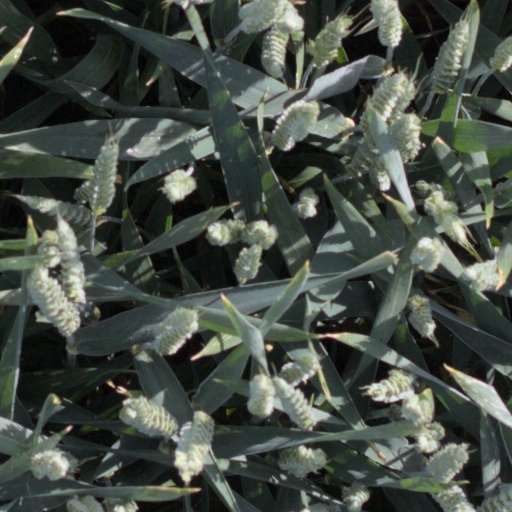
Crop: wheat